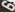
Number: 6